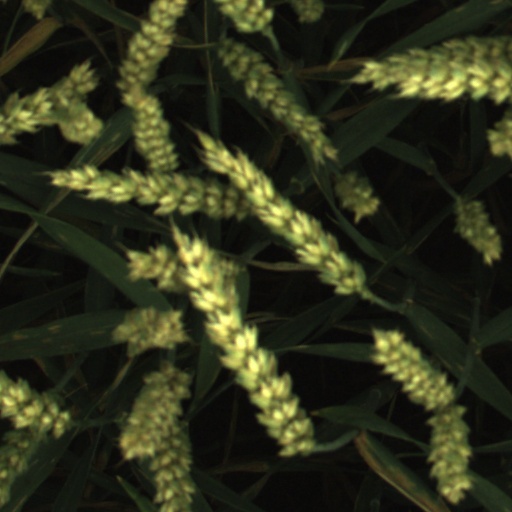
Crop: wheat